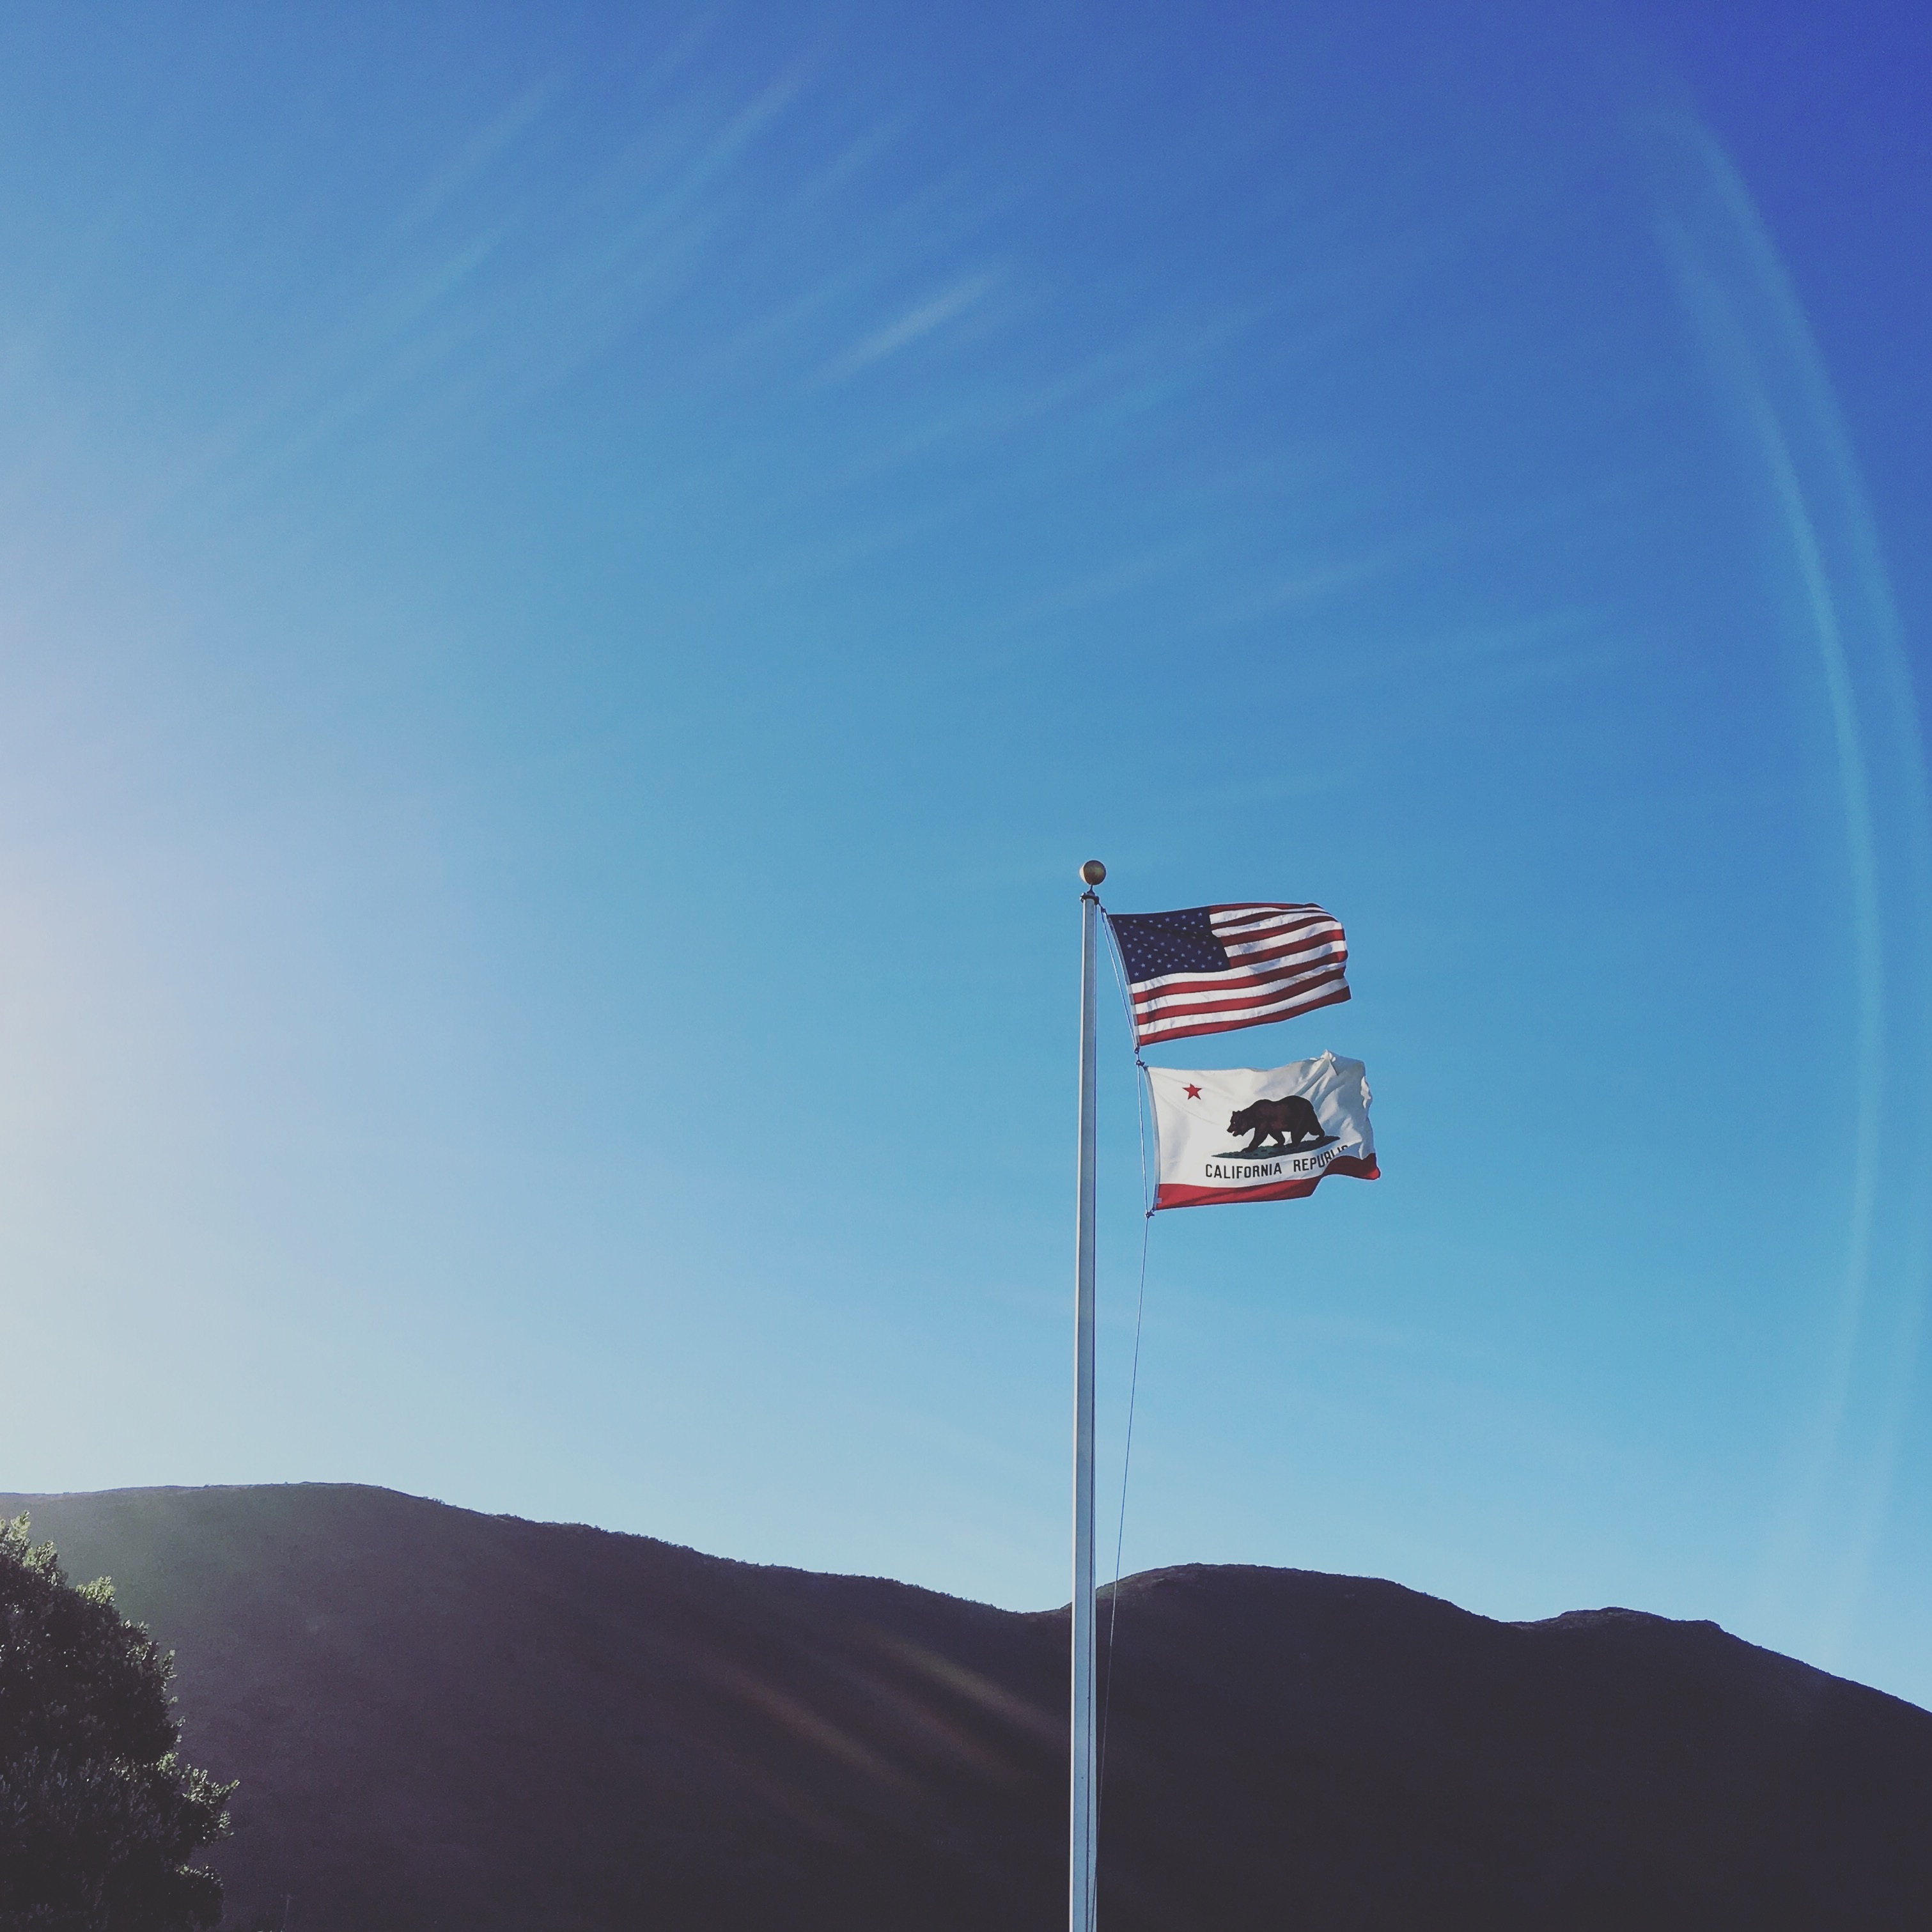
mountain, cloud, sky, wind, mountain range, flight, blue, atmosphere of earth